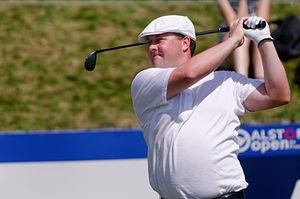
L'Écossais Chris Doak au départ du 1er trou lors du troisième tour de l'Open de France au Golf national de Saint-Quentin-en-Yvelines le samedi 6 juillet 2013.